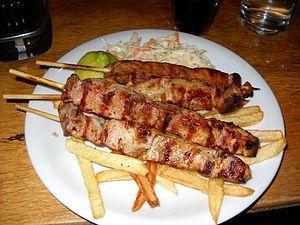
Le souvláki est un plat grec composé de petits morceaux de viande et souvent de légumes grillés sur une brochette. Il peut être servi sur une brochette pour être consommé sur le pouce, dans un pain pita ou dans une assiette avec une garniture.